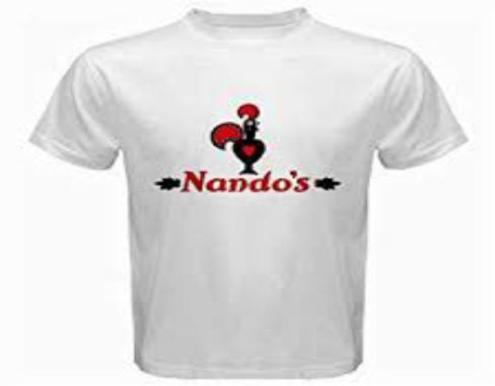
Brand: nandos
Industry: Food